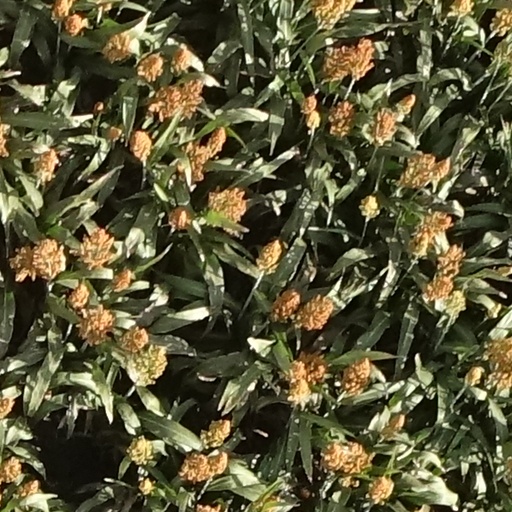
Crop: sorghum